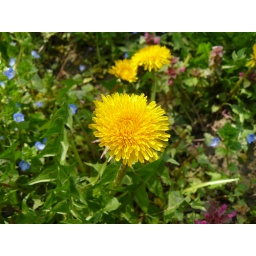
a yellow flower in the grass